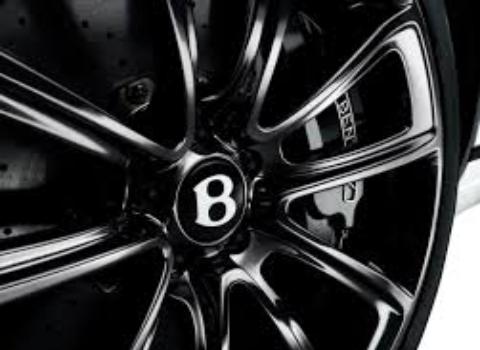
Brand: Bentley
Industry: Transportation